Rebecca Primus

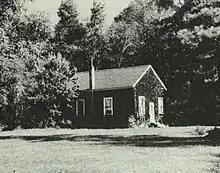
The Primus Institute, circa 1973

The family were members of the Talcott Street Congregational Church, whose pastor was the former slave and abolitionist, James W. C. Pennington. Pennington and his wife Harriet (née Walker) also taught at the school attended by the Primus children, known as the First African School, and located in the church basement. Primus began attending at the age of five, and after the Penningtons, was taught by Augustus Washington and Selah Africanus. The school was underfunded and lacked adequate textbooks, relying on the instructors to supplement the available reading materials. An avid reader, Primus read novels and literary works, history books and biographies, religious texts, and the Black press. The family made excursions to Boston, New York, and Philadelphia to hear music and cultural presentations. In 1849, they bought a house at 20 Wadsworth Street. The house was mortgaged and in hopes of paying it off, Holdridge agreed to go with his employer, C. N. Humphrey, to the California gold fields. Holdridge was in California from 1849 to 1853, leaving Mehitable to care for the family in his absence. Although he did not find gold, Holdridge worked for Alvin Adams's delivery company in Sacramento and was able to secure funds for his passage home and pay off the mortgage. By the time that he returned to Connecticut, Primus had completed her schooling.